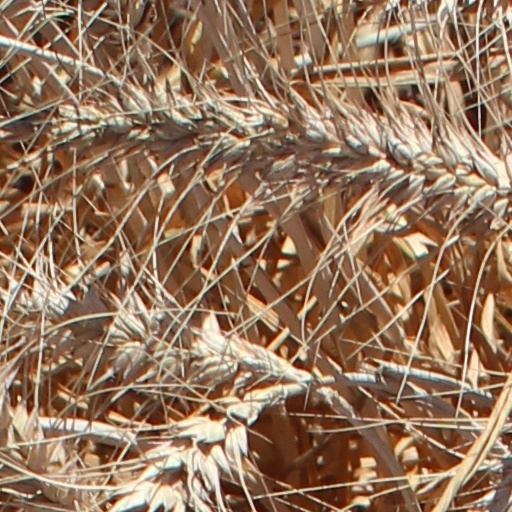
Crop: wheat